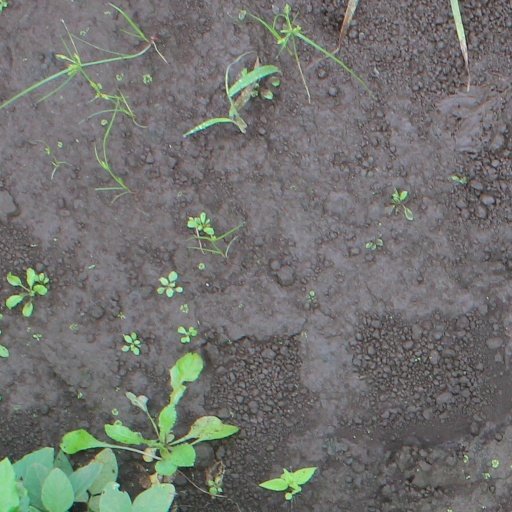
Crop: soybean